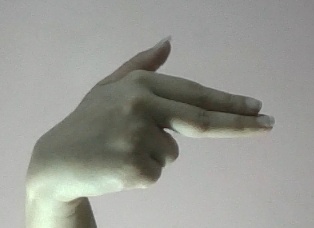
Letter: ghain